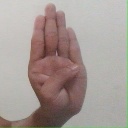
अक्षर: ब